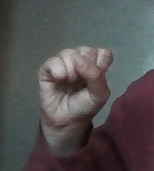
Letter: saad